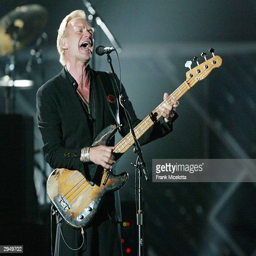
rock artist performs on stage at awards held